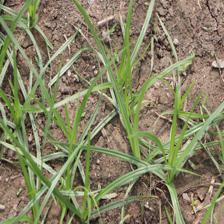
Label: Grass